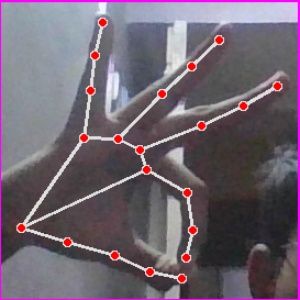
अक्षर: ण